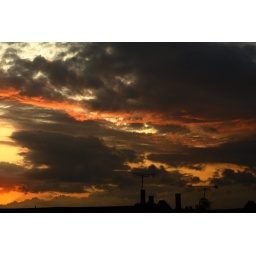
majestic sky from my window last night. more in comments